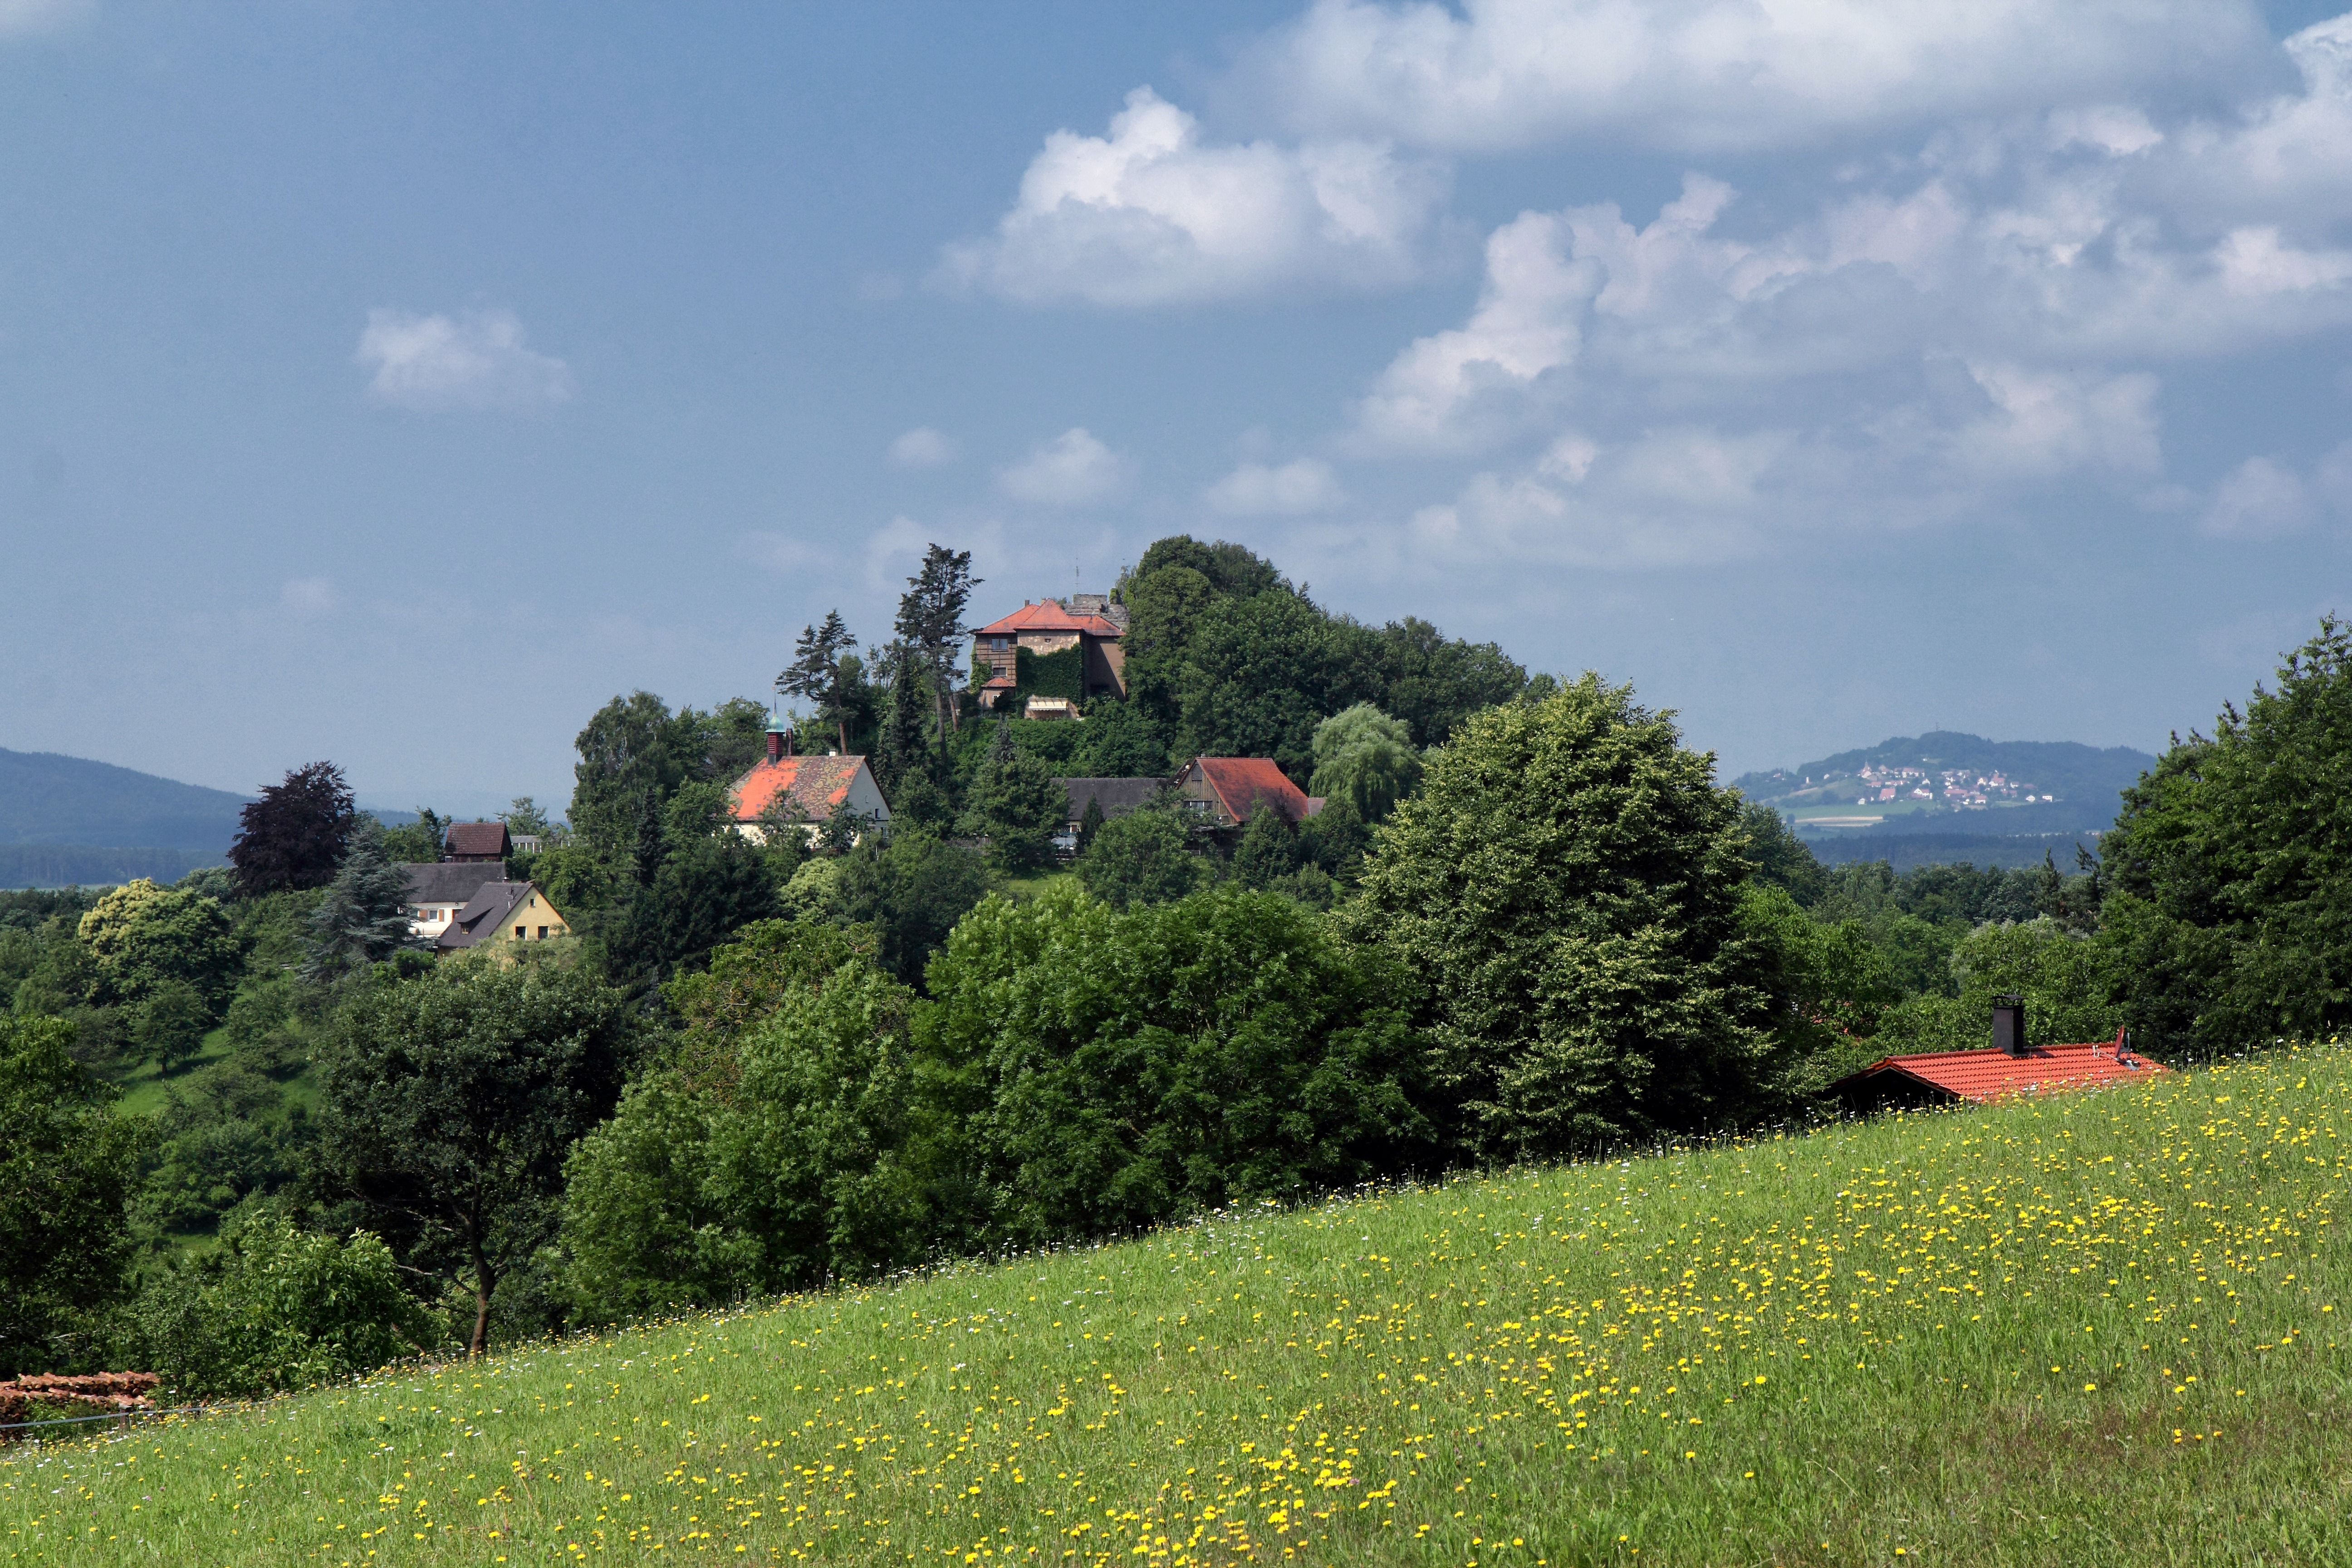
landscape, tree, nature, forest, grass, mountain, sky, field, farm, meadow, countryside, hill, flower, country, summer, spring, scenic, pasture, park, trees, outside, clouds, mountains, houses, shrub, wildflowers, germany, ecosystem, rural area